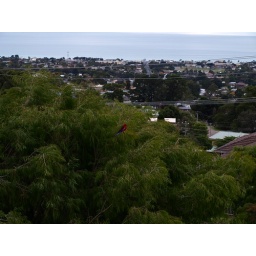
Crimson Rosella on tree in Fay's front yard... That is the sea also not sky Dromana Beach